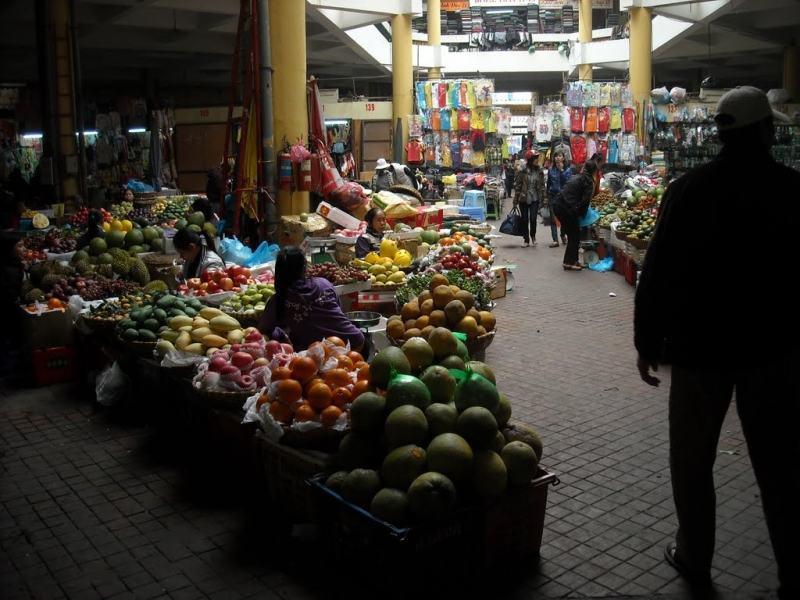
đây là quang cảnh chụp ở trong một khu chợ